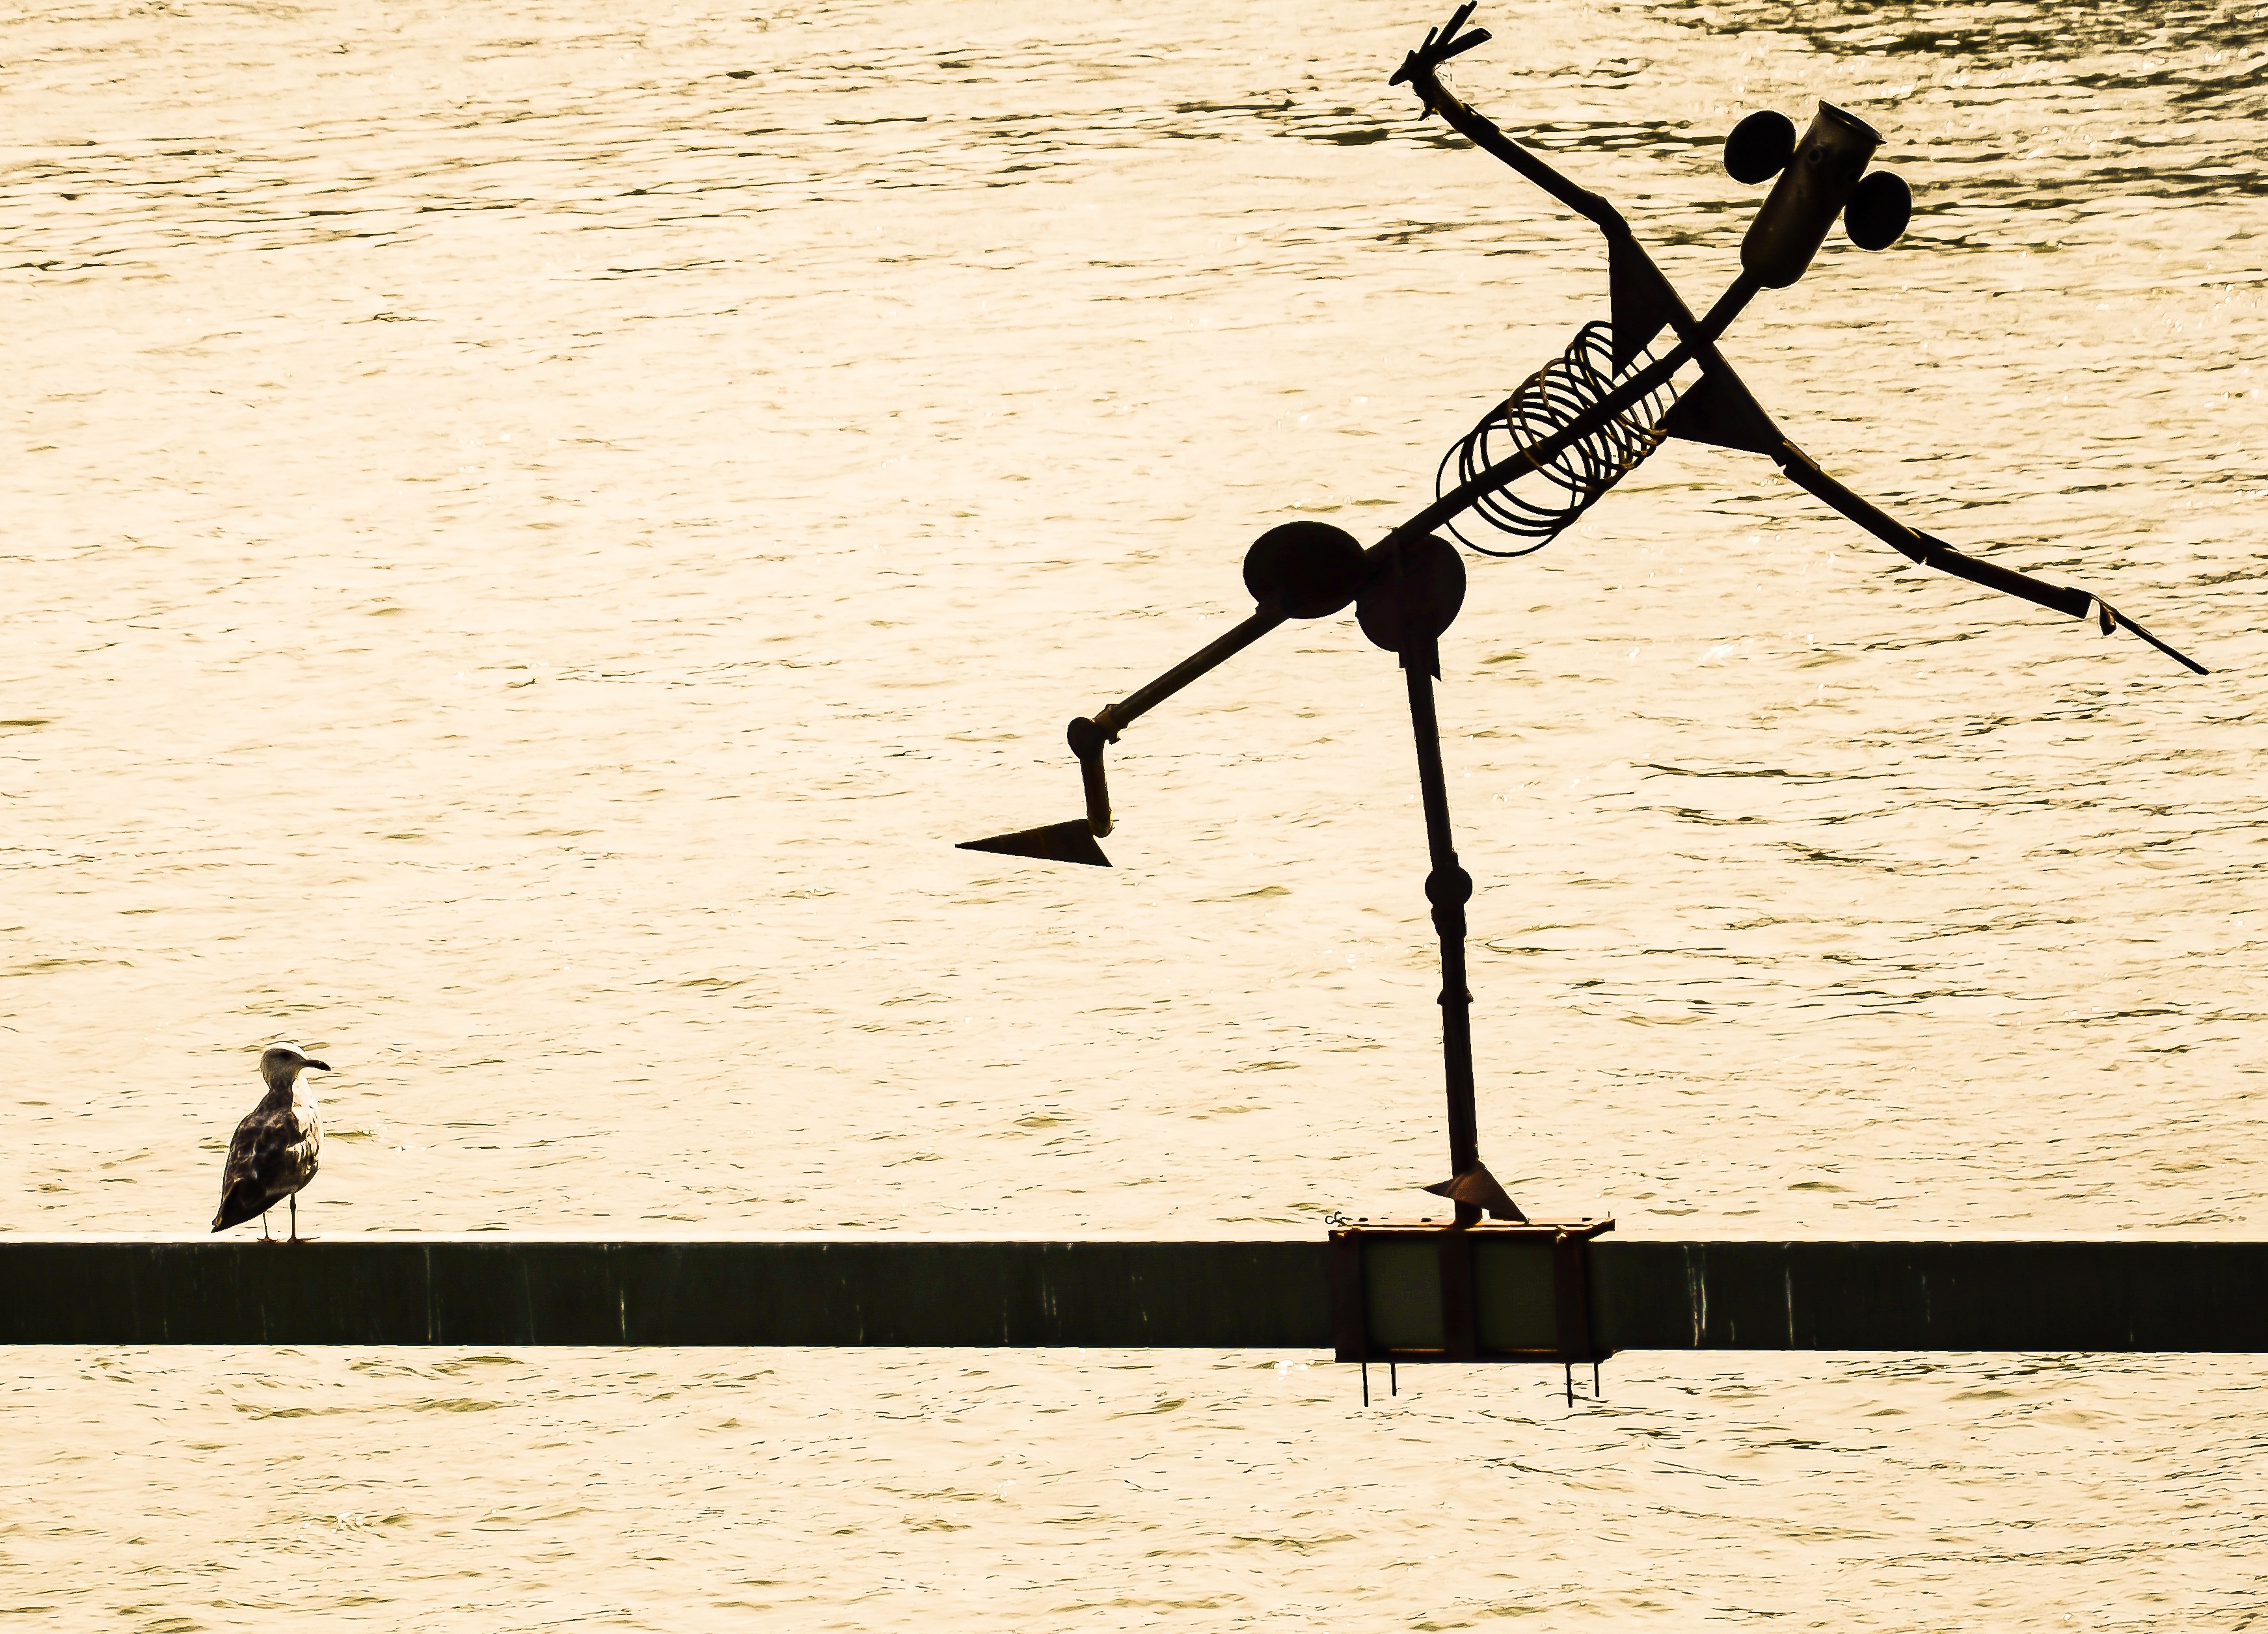
sea, sand, silhouette, bird, light, abstract, structure, wind, isolated, celebration, dance, movement, swing, artwork, fig, dancer, sculpture, art, fun, steampunk, dancers, design, party, joy, fantasy, mood, aesthetics, metal figure, joy of life, lust for life, harmonious